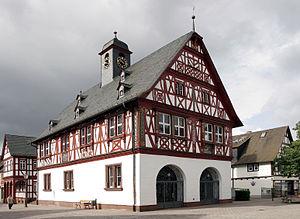
Groß-Gerau est une ville de Hesse, située dans l'arrondissement de Groß-Gerau dans le district de Darmstadt.